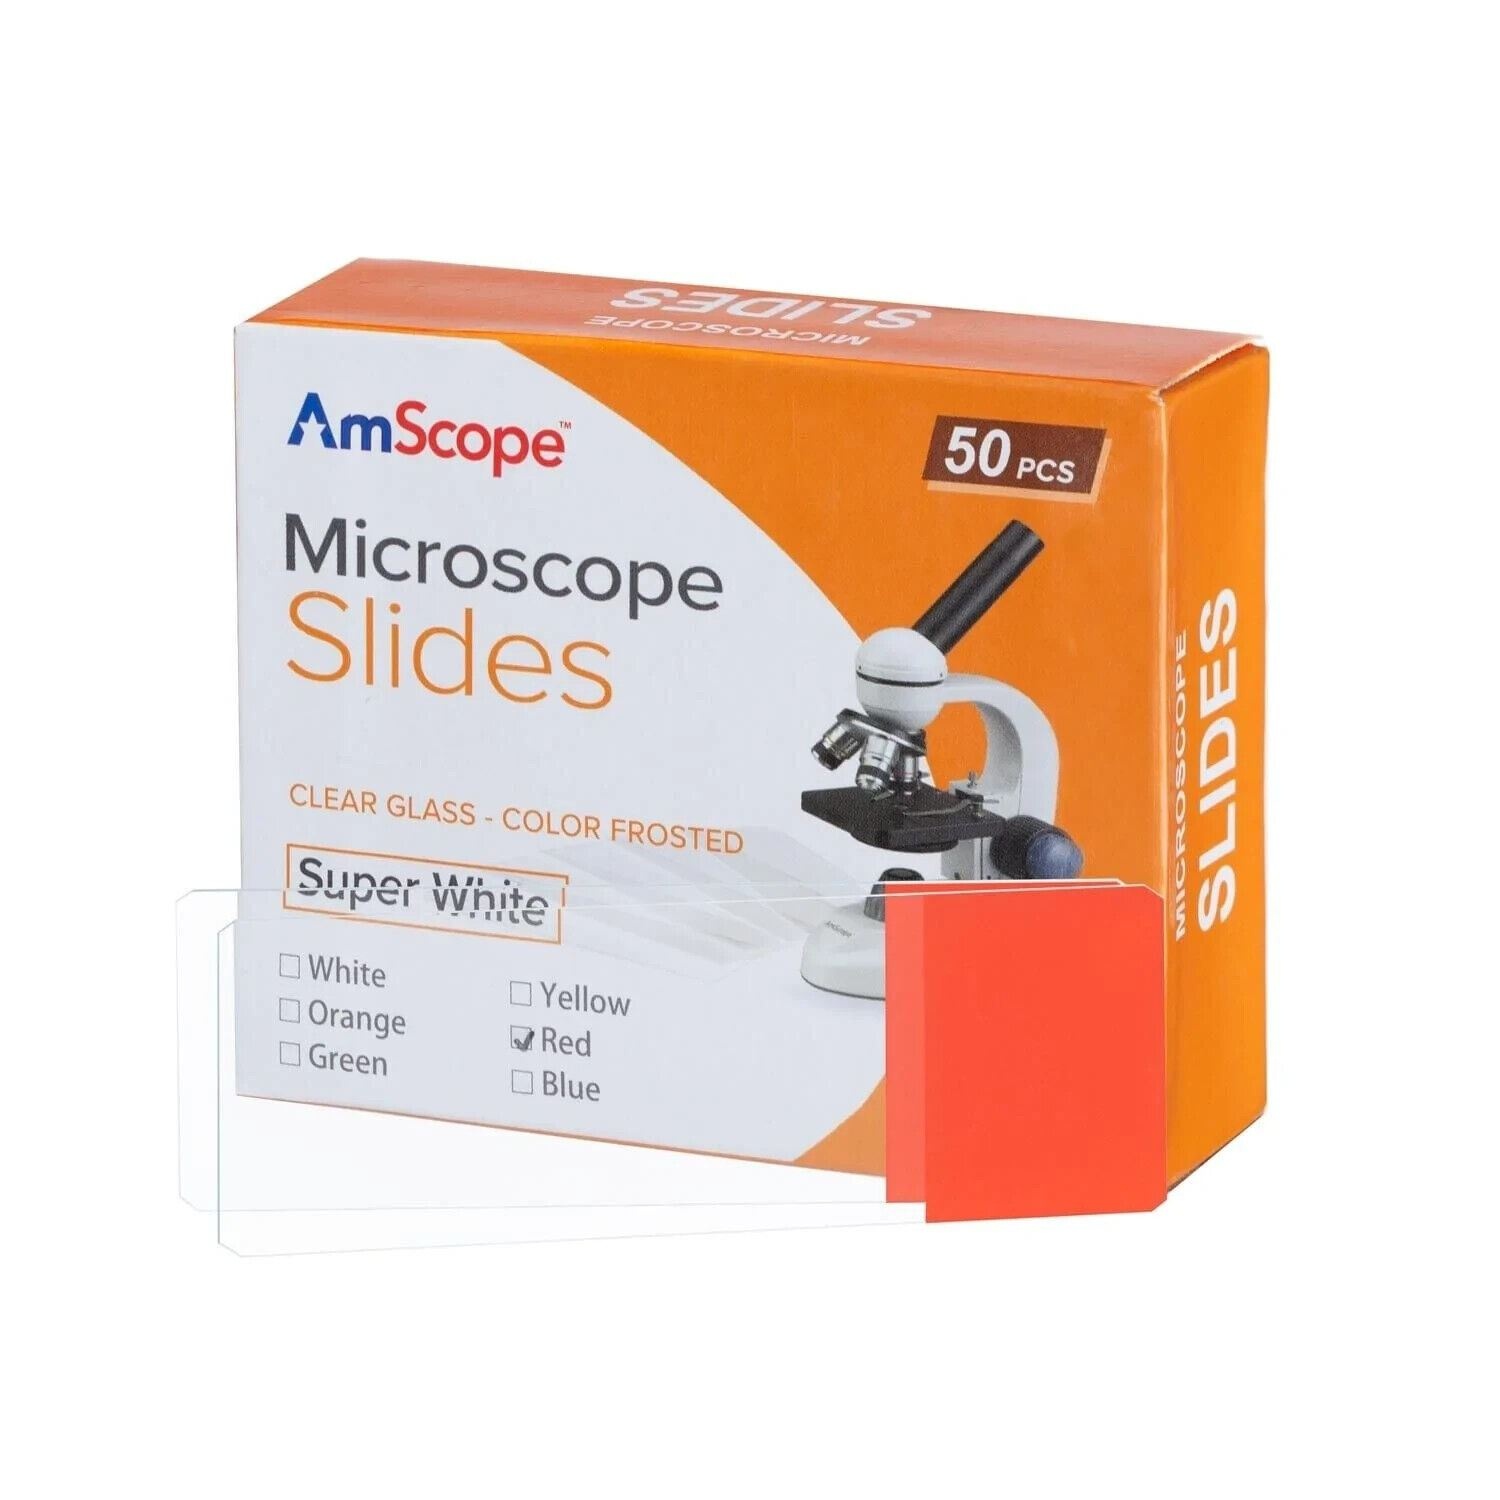
*Box of 50pc* Blank Microscope Slides 1x3" 25x75mm with Single Red Coated End
50pc Blank Microscope Slides with Single Red Coated End Free shipping in the continental USA. Key Features 50 blank 3" x 1" microscope slides for biological applications Each slide has one 3/4" color-coated marking tab for easy sample identification and organization Other colors are available for color-coding samples The slides have ground edges for safer use High-quality optical glass for clear, distortion-free viewing
Brand: Lab Liquidators Store
Category: Business & Industrial > Science & Laboratory > Laboratory Equipment > Microscope Accessories > Microscope Slides > Plain Microscope Slides